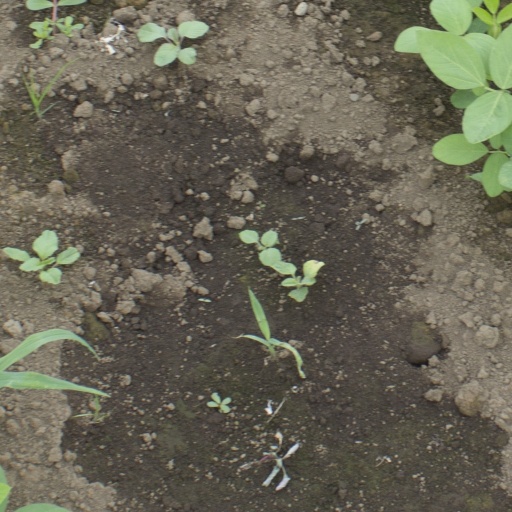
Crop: soybean